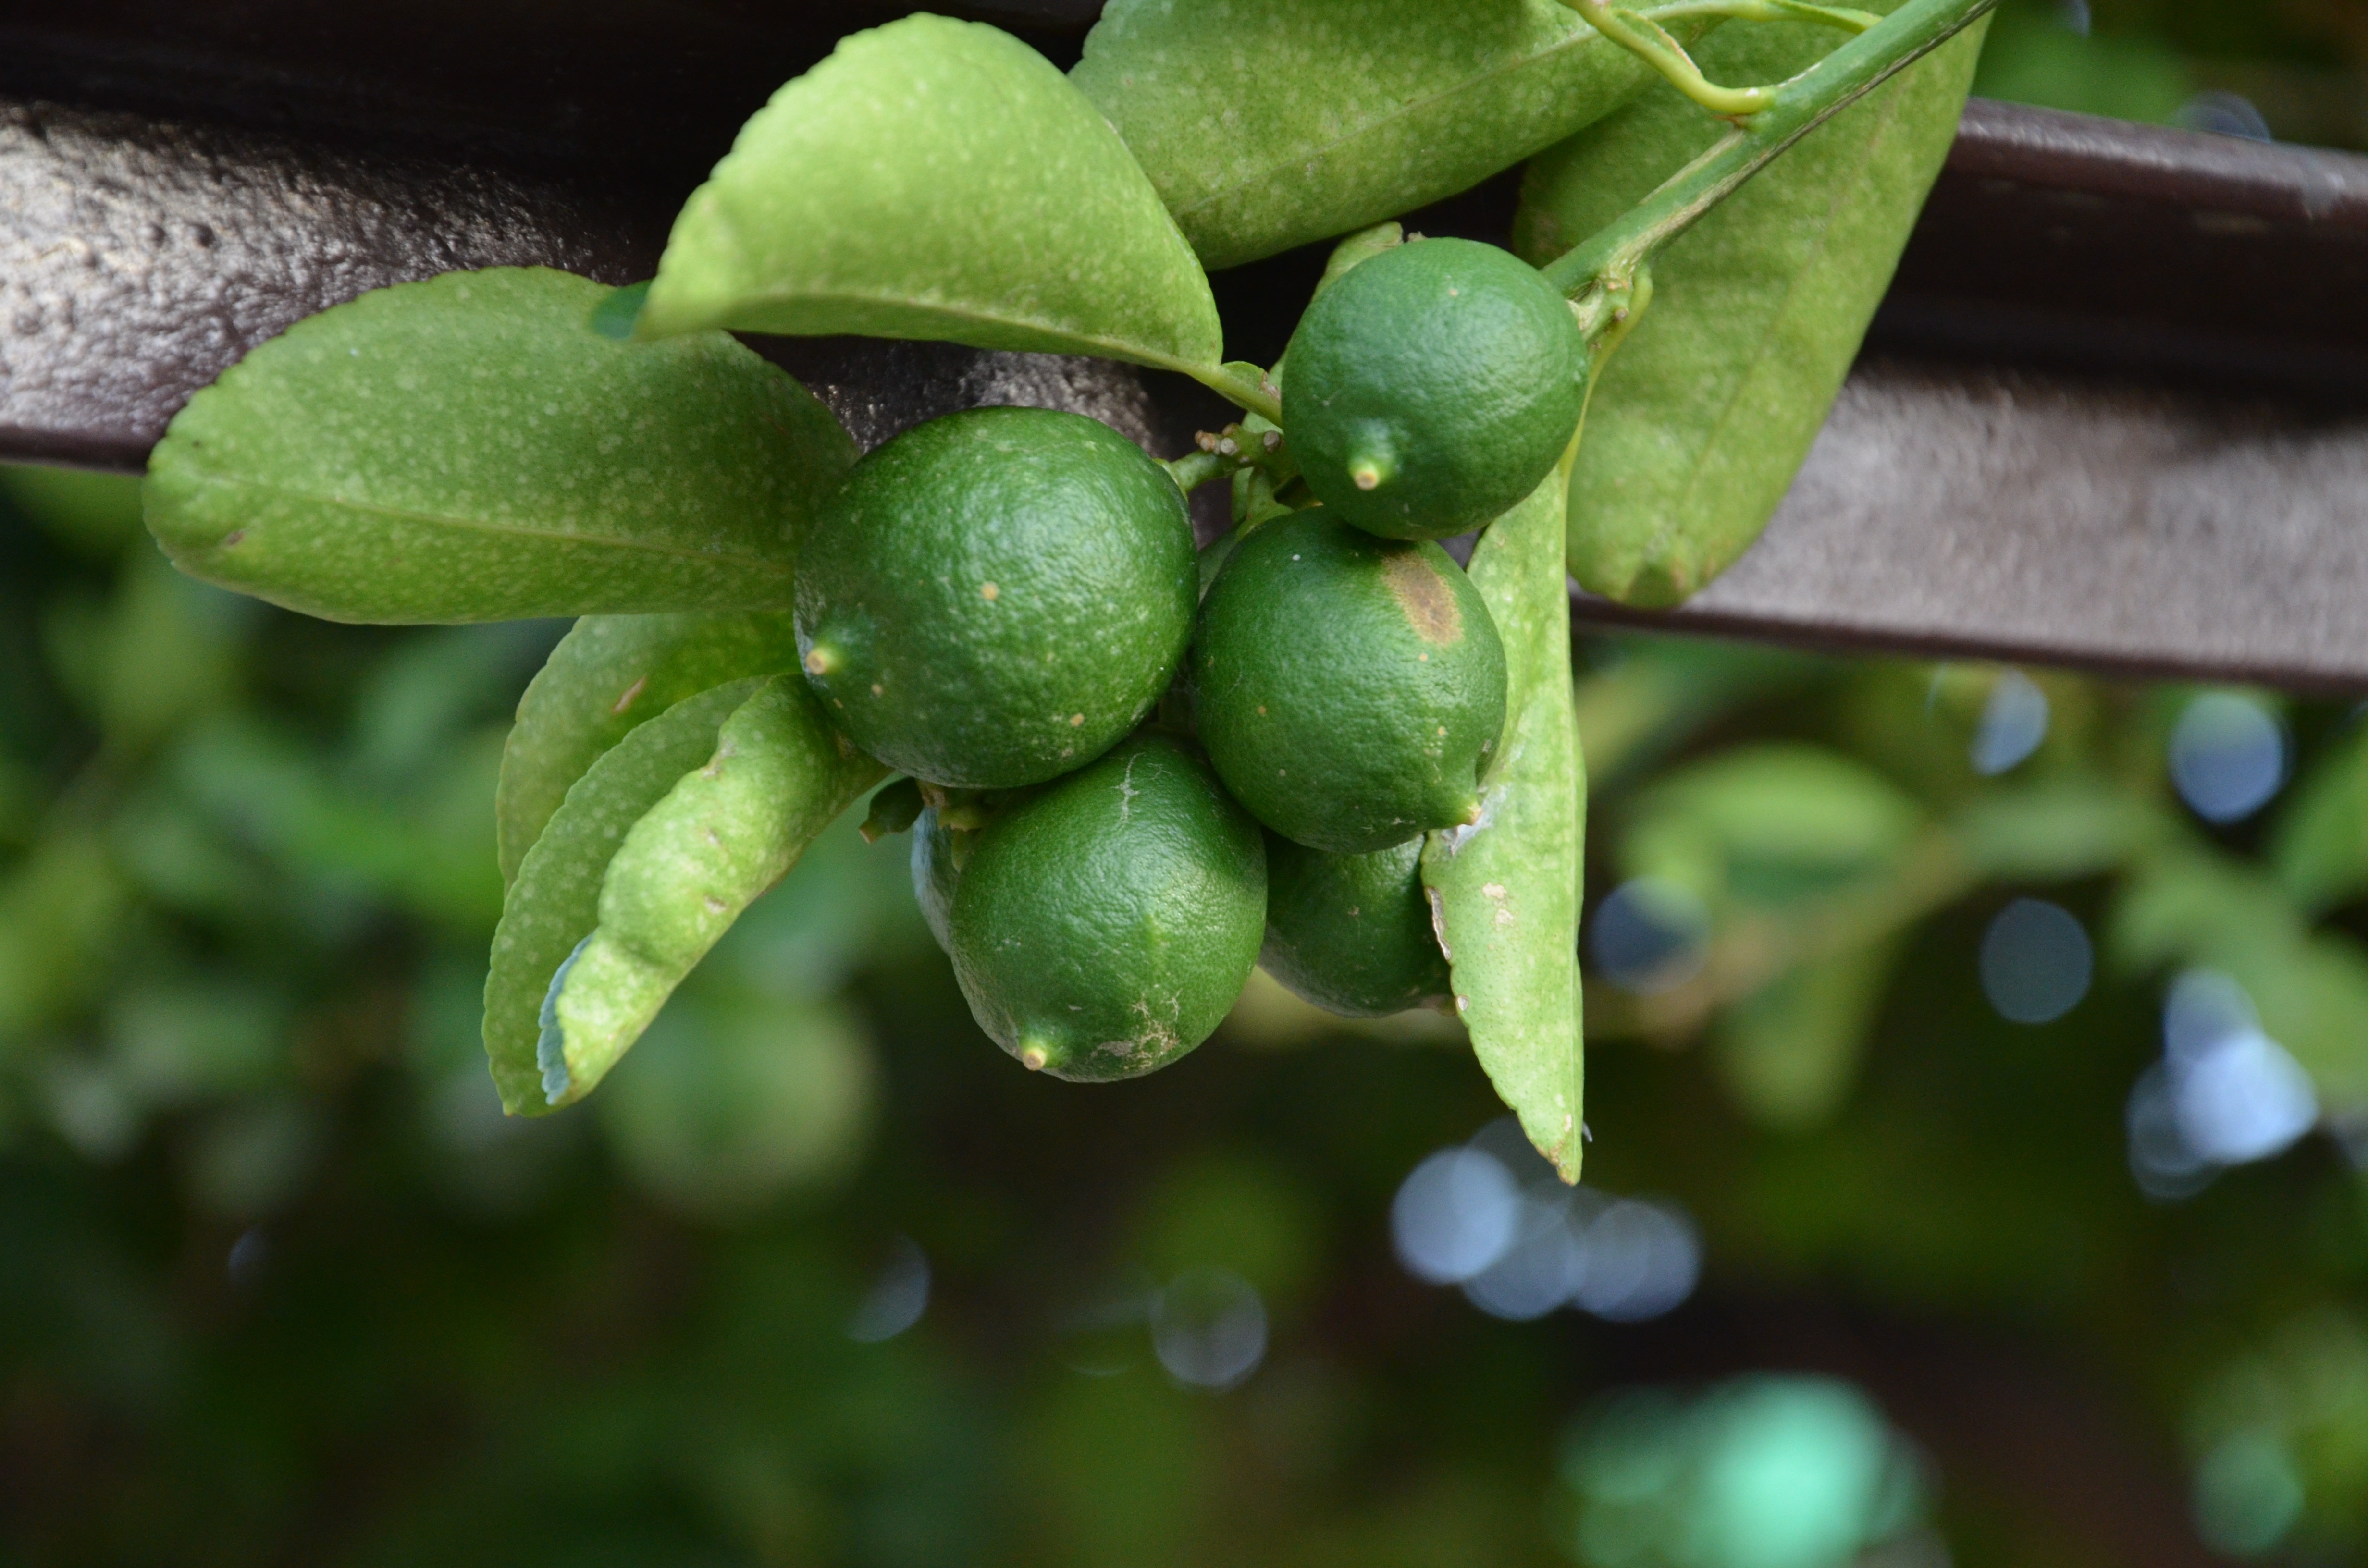
tree, branch, plant, fruit, leaf, flower, food, green, produce, evergreen, botany, flora, lime, close up, leaves, shrub, growing, exotic, citrus, macro photography, flowering plant, woody plant, land plant